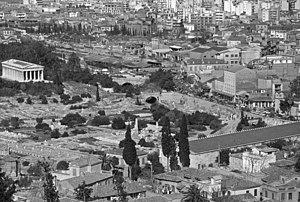
L’histoire d’Athènes offre un vaste champ d'investigation aux spécialistes, vu le très grand nombre de documents arrivés à leur connaissance.